Children of a Lesser God (film)

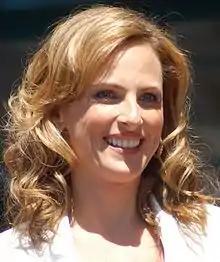
Marlee Matlin's performance received critical acclaim, earning her the Academy Award for Best Actress, making the 21-year-old the youngest winner in the category.

"Children of a Lesser God" received generally positive reviews. On Rotten Tomatoes, "Children of a Lesser God" holds an approval rating of 81% based on 36 reviews, with an average rating of 7.10/10. The site's critical consensus reads, ""Children of a Lesser God" transcends its transparently noble goals thanks to a pair of absorbing performances from William Hurt and Marlee Matlin." Particular praise was given to the film's two leads. Richard Schickel of "Time" magazine said of Matlin, "she has an unusual talent for concentrating her emotions—and an audience's—in her signing. But there is something more here, an ironic intelligence, a fierce but not distancing wit, that the movies, with their famous ability to photograph thought, discover in very few performances." Roger Ebert of the "Chicago Sun-Times" gave the film 3 out of a possible 4 stars, describing the subject matter as "new and challenging", saying he was "interested in everything the movie had to tell me about deafness." He continued, "The performances are strong and wonderful – not only by Hurt, one of the best actors of his generation, but also by Matlin, a deaf actress who is appearing in her first movie. She holds her own against the powerhouse she's acting with, carrying scenes with a passion and almost painful fear of being rejected and hurt, which is really what her rebellion is about." Paul Attanasio of "The Washington Post" said of the film, "This is romance the way Hollywood used to make it, with both conflict and tenderness, at times capturing the texture of the day-to-day, at times finding the lyrical moments when two lovers find that time stops." He goes on to say of Matlin, "The most obvious challenge of the role is to communicate without speaking, but Matlin rises to it in the same way the stars of the silent era did – she acts with her eyes, her gestures."